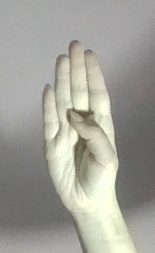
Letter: kaaf